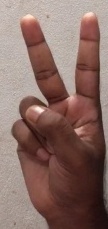
ASL sign: 2